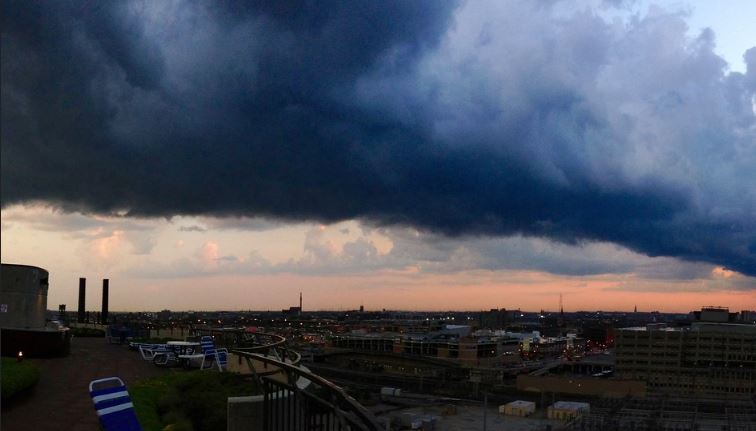
Fire: no
Smoke: no